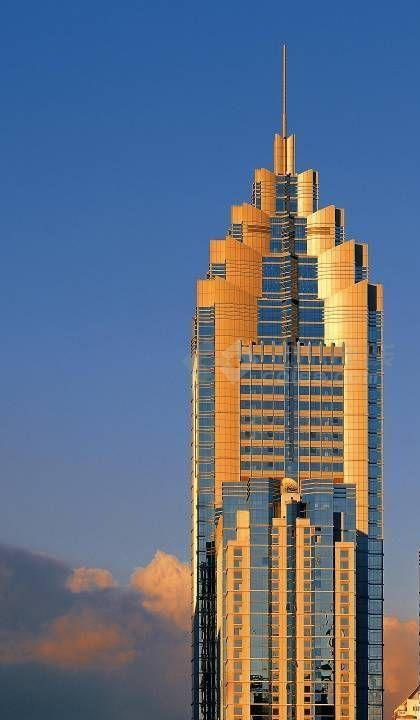
地标名称：世界金融中心
所在城市：深圳市·福田区